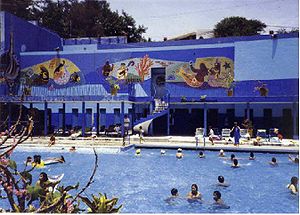
Cuautla
Agua Hedionda i Cuautla
Cuautla er en by og en kommune i den mexikanske delstat Morelos. Byen er den tredje største i delstaten, efter Cuernavaca og Jiutepec. Cuautla blev grundlagt den 4. april 1829. Cuautla kommer af «Cuauhtlan» som betyder ørnerede på nahuatl